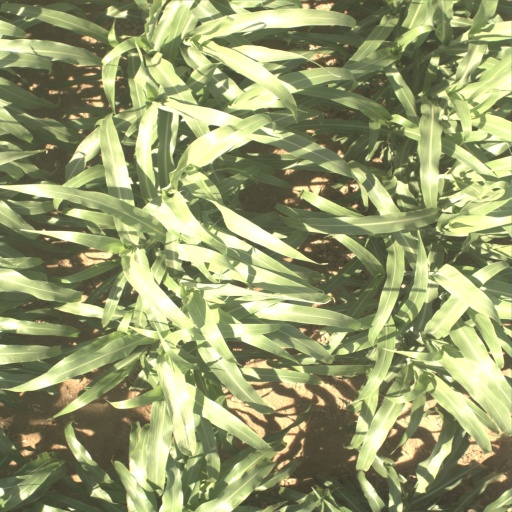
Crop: sorghum